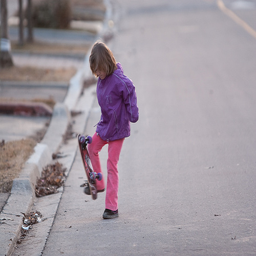
A young girl riding a skateboard on the side of a street.
A girl on a street with a skateboard.
A young girl kick flips a skateboard in the street.
A young girl is wearing a purple jacket and pink pants while playing in the street.
Girl in the street with a skateboard that's off the ground.